Chris Brewer (poker player)

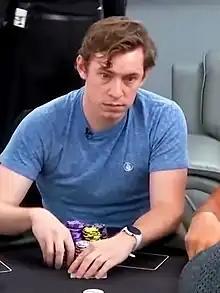
Chris Brewer in 2021

Brewer was a track-and-field athlete at Rancho Buena Vista High School, finishing in eighth place in the 5,000 meters at the 2010 state championship. He also posted the best 1,600 meter time in the state that year.